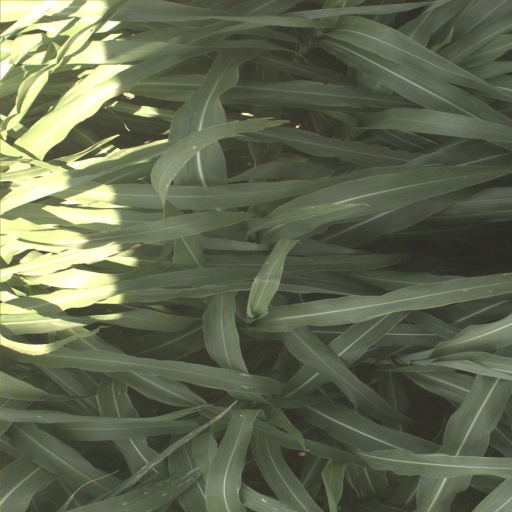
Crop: sorghum